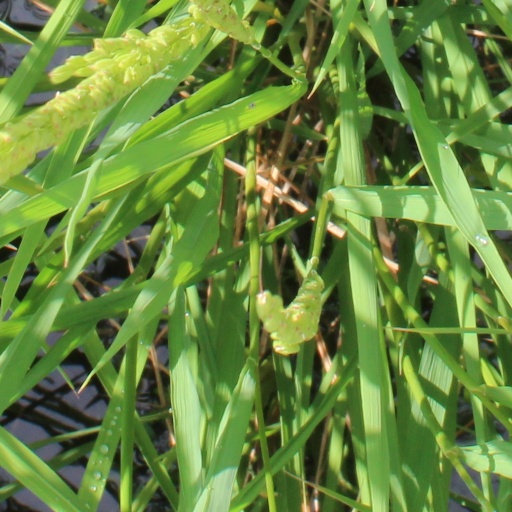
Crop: rice